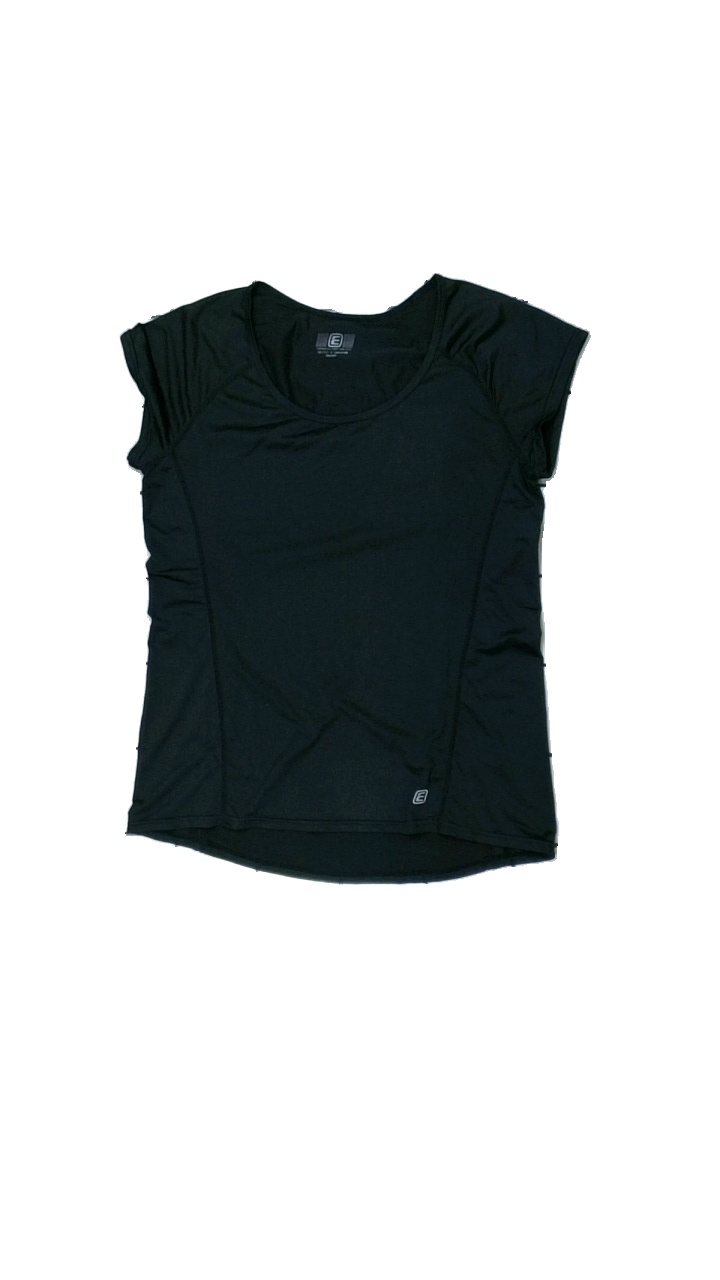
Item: T-shirt (Ladies)
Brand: Energetics
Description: svart tränings t-shirt med loggor, luddig
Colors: Black, White
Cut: Regular
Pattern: Logo print
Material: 100% polyester
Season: All
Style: Sports
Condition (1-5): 3
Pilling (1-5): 5
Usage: Export
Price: <50